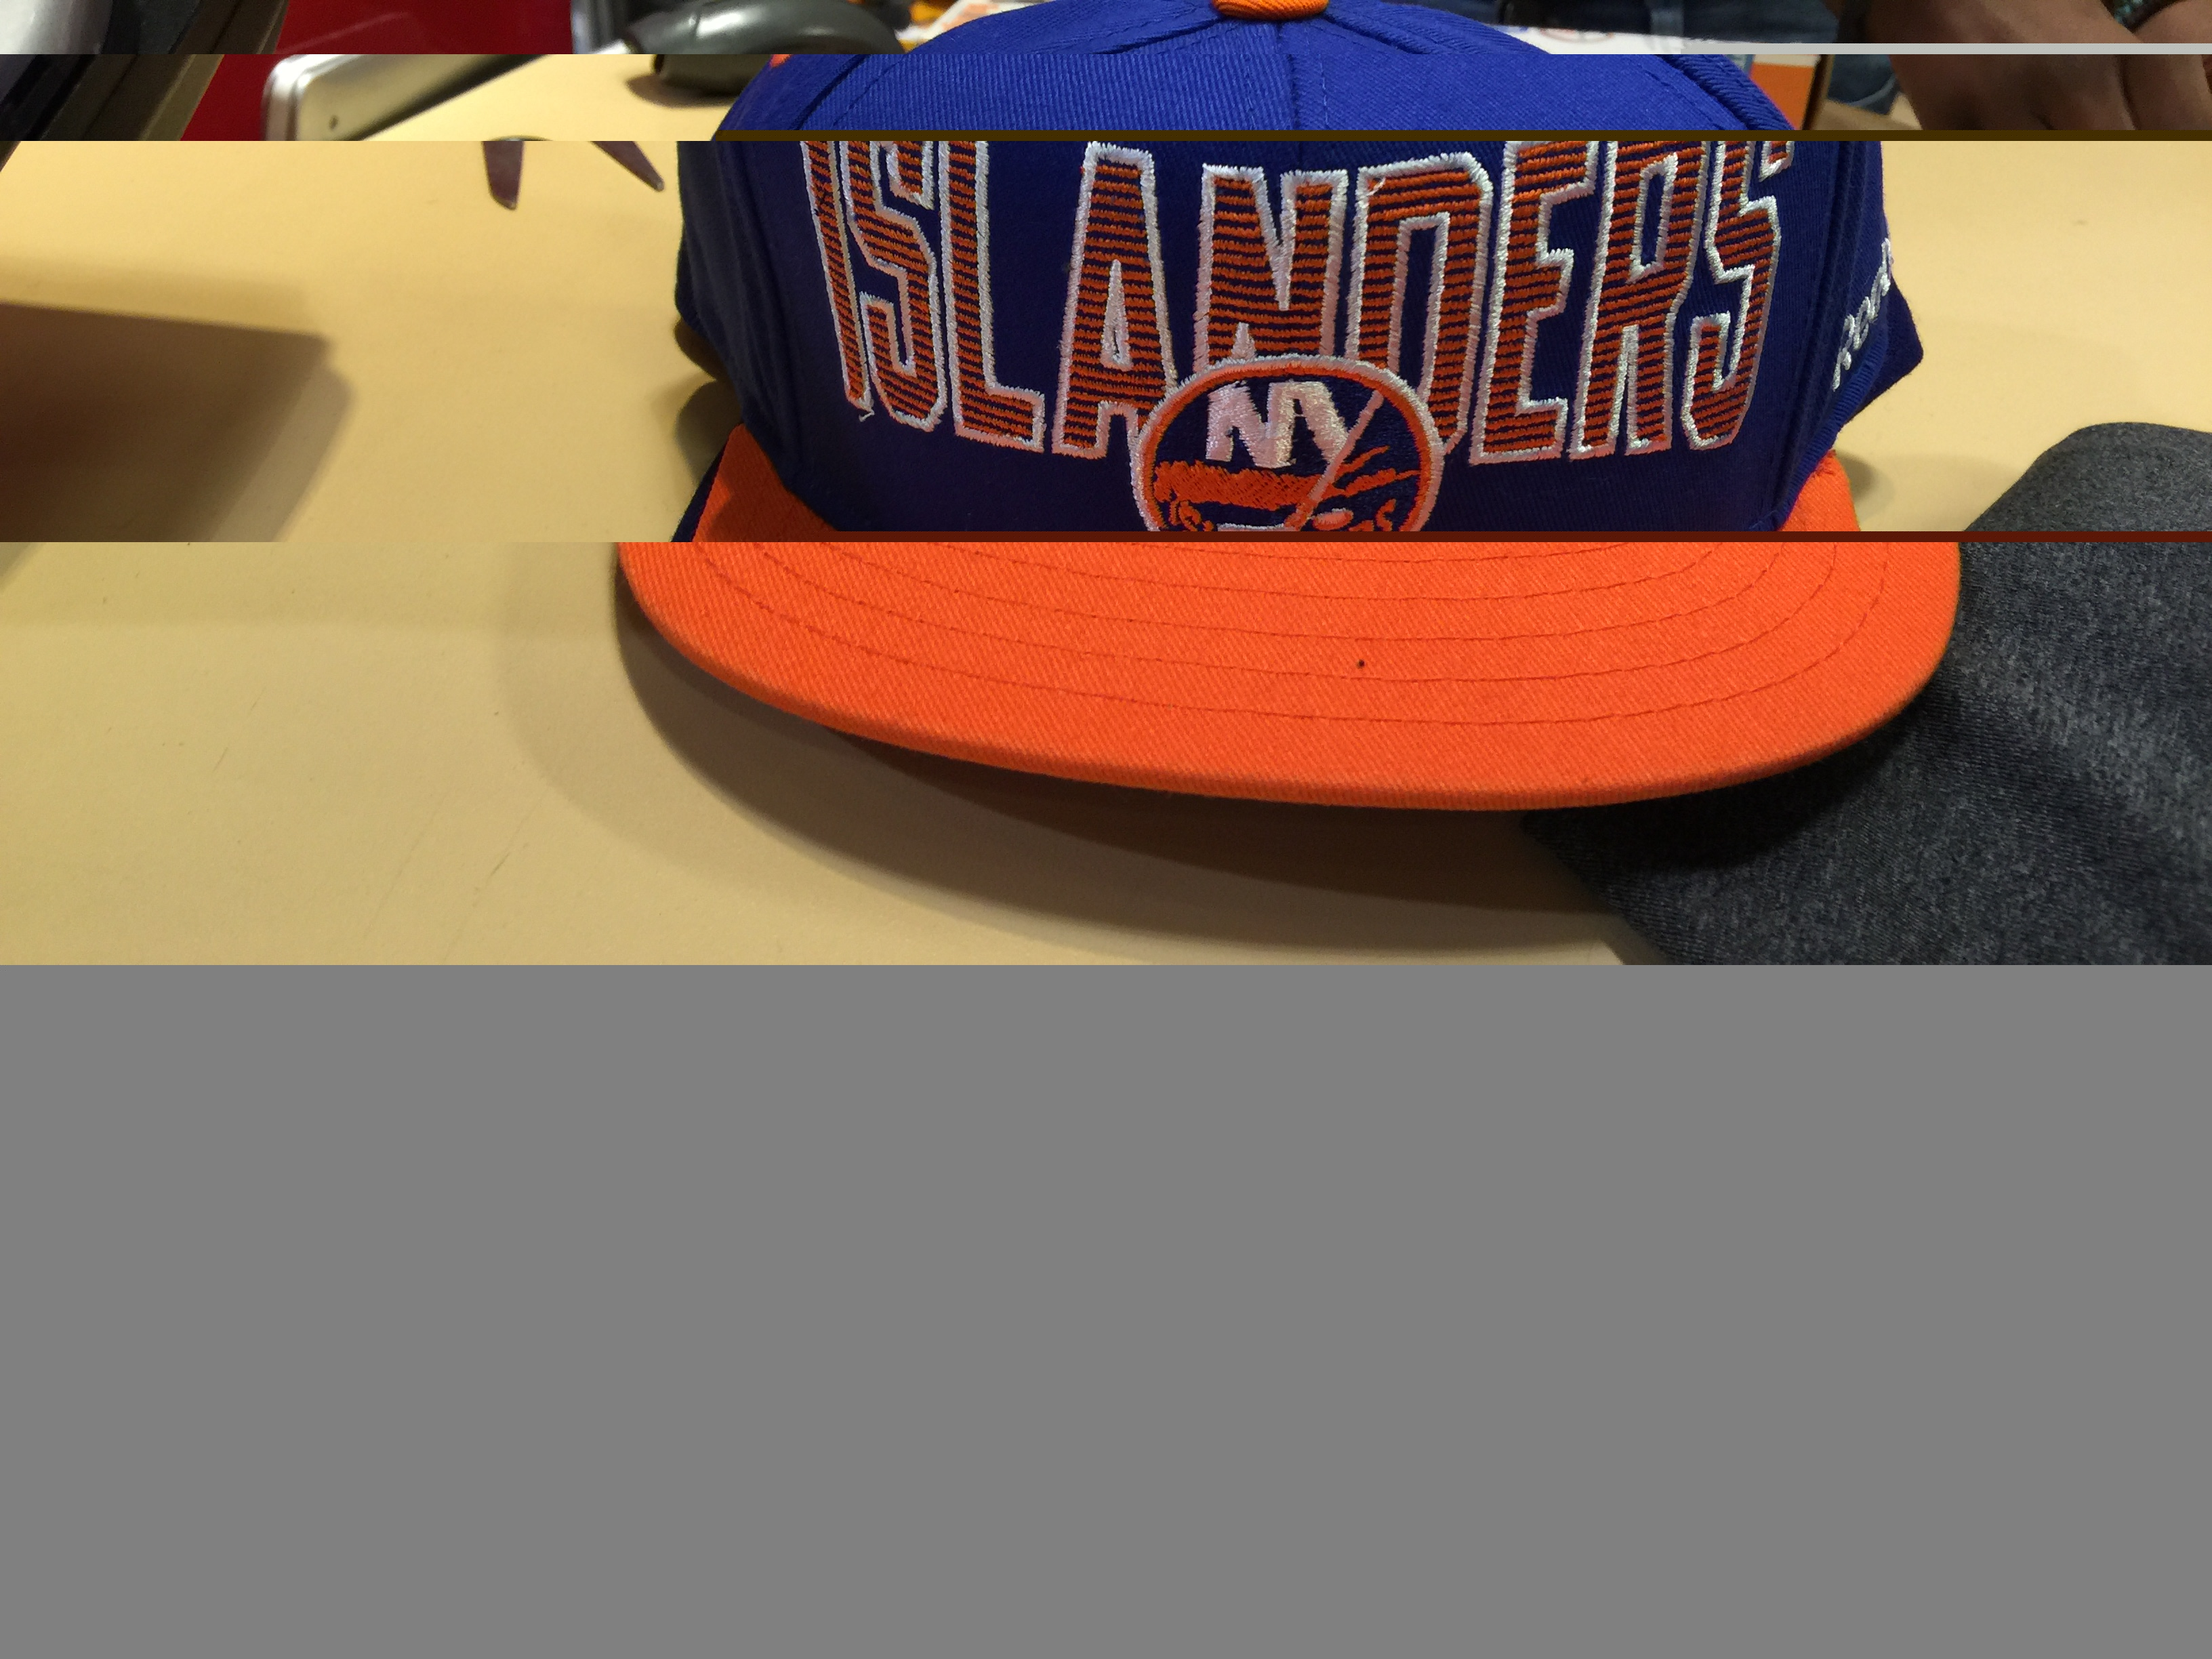
hat, cap, baseball cap, headgear, orange, product, font, brand